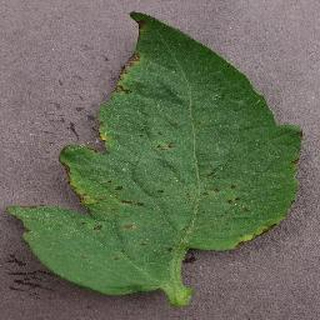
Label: tomato_bacterial_spot